Robert J. Colville

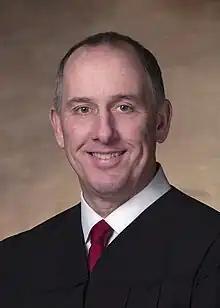
Colville in 2021

Robert John Colville (born August 3, 1965) is a United States district judge of the United States District Court for the Western District of Pennsylvania